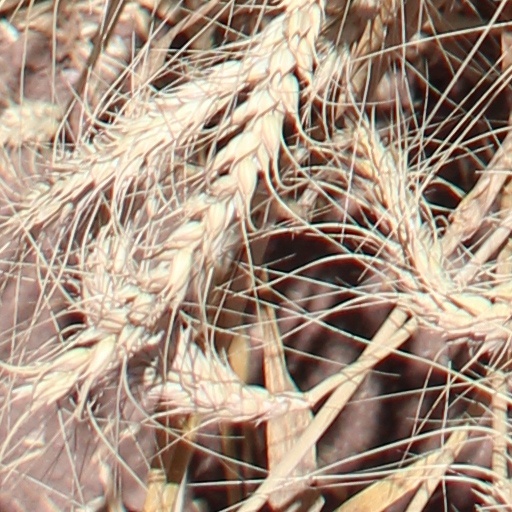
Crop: wheat